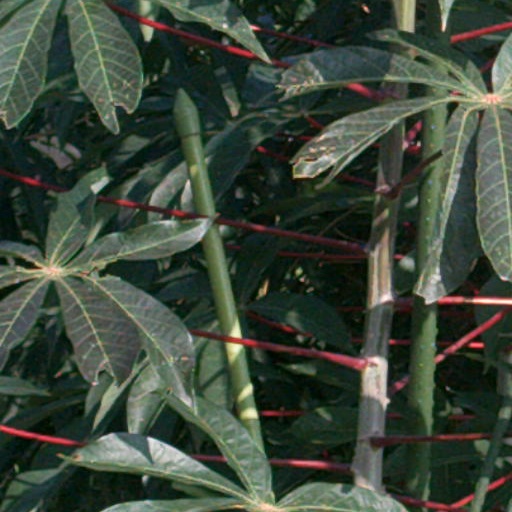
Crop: cassava